Thecodontosaurus

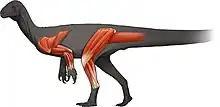
Reconstruction of limb musculature of "Thecodontosaurus"

Examination of "Thecodontosaurus" revealed it was exclusively bipedal. Studies of the muscle attachments in its fore and hindlimbs suggest that it was an extremely fast bipedal runner that relied on its weaker front limbs for grasping vegetation, cutting it up and feeding it into its mouth. Its advanced running capabilities suggest it was well adapted for high-speed sprinting, probably as a means of escaping predators.